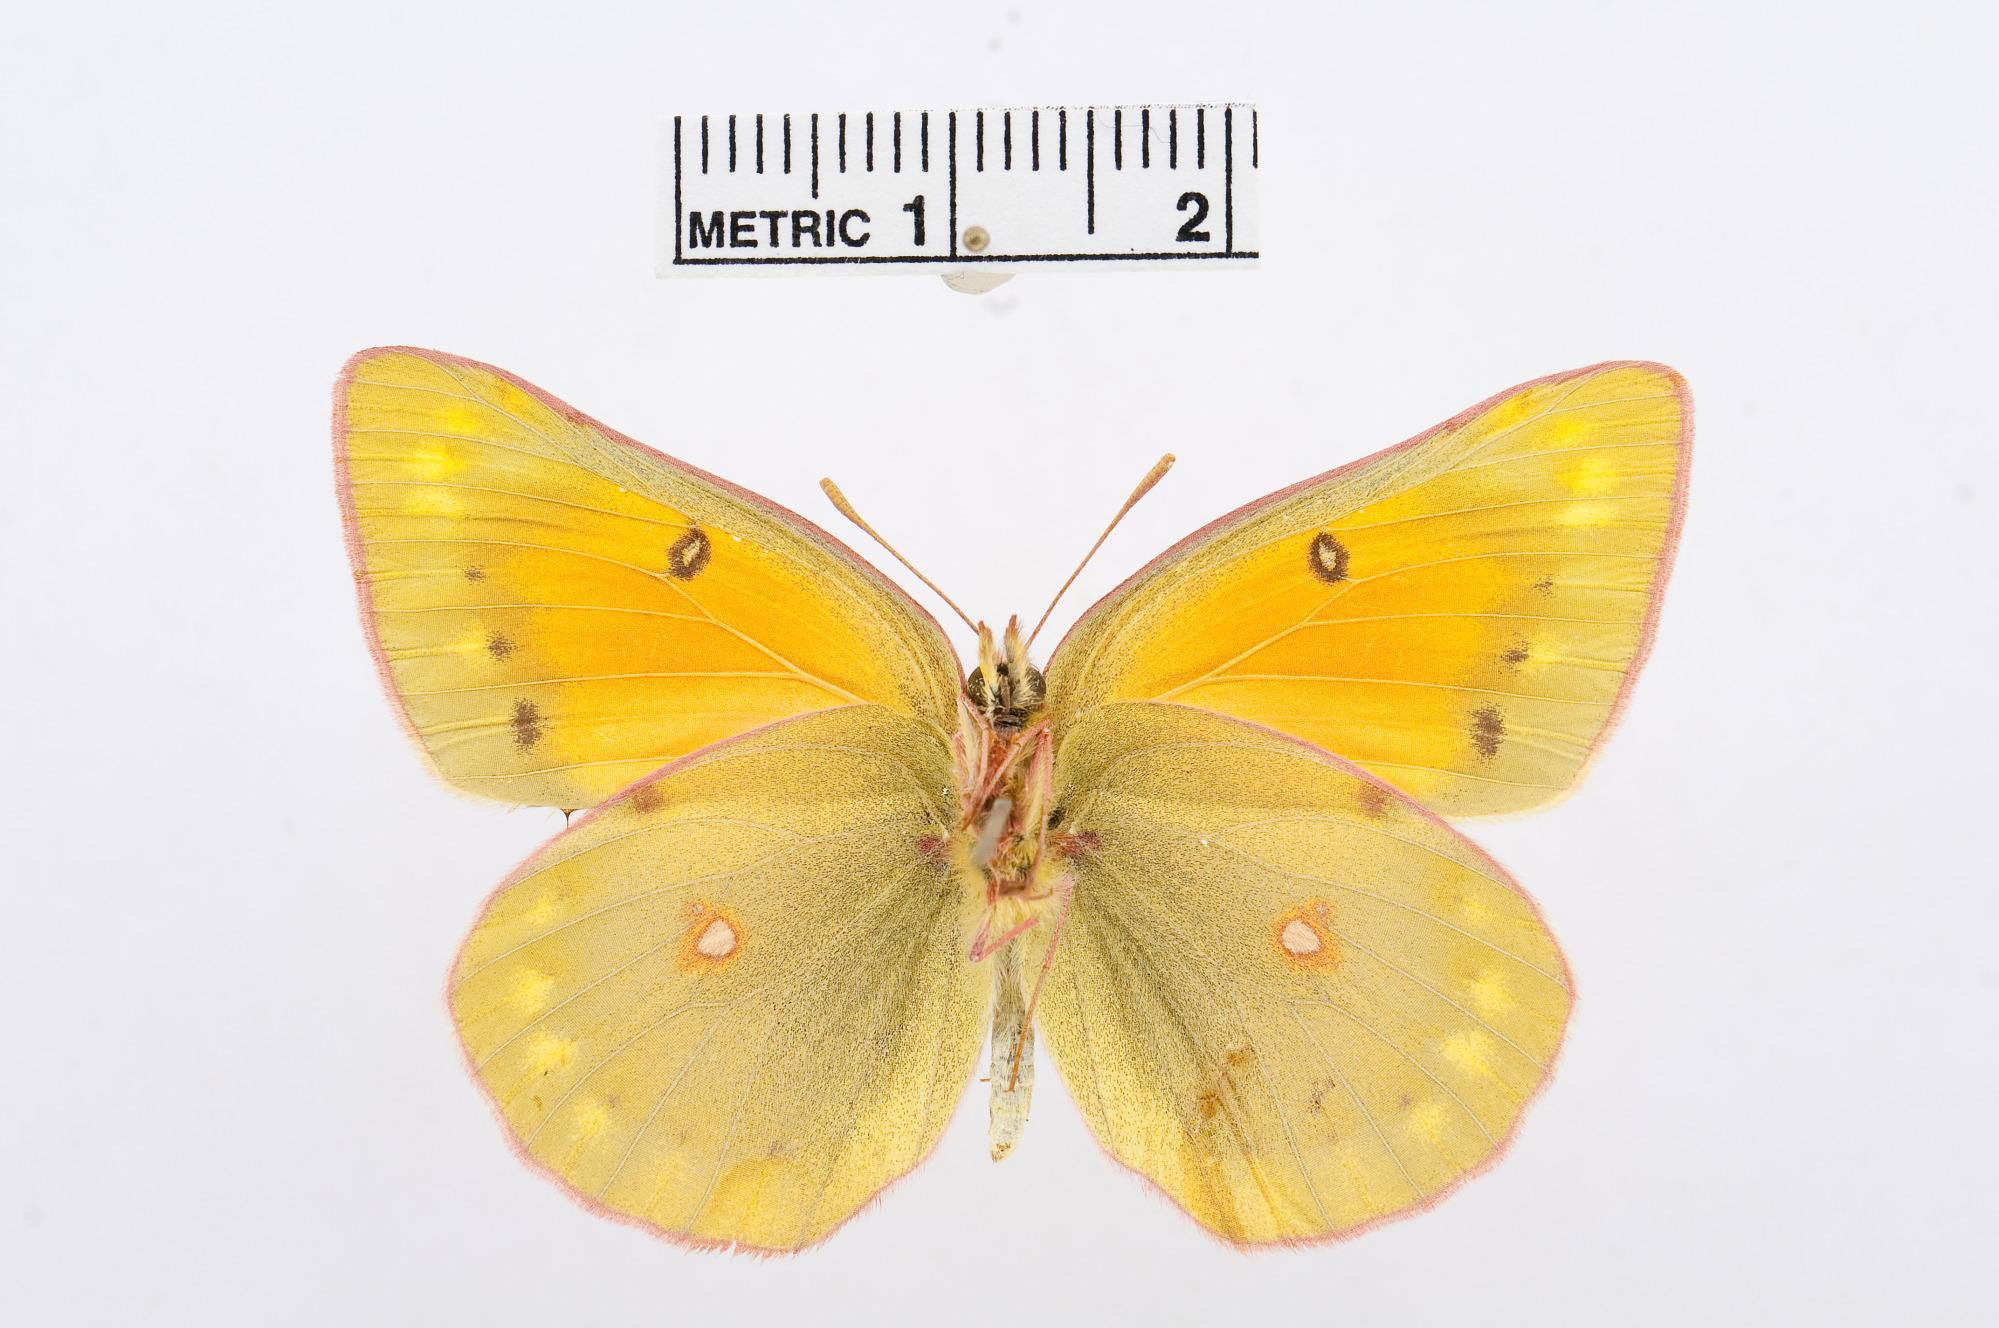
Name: Colias staudingeri
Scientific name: Colias staudingeri
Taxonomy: Animalia, Arthropoda, Hexapoda, Insecta, Lepidoptera, Pieridae, Coliadinae